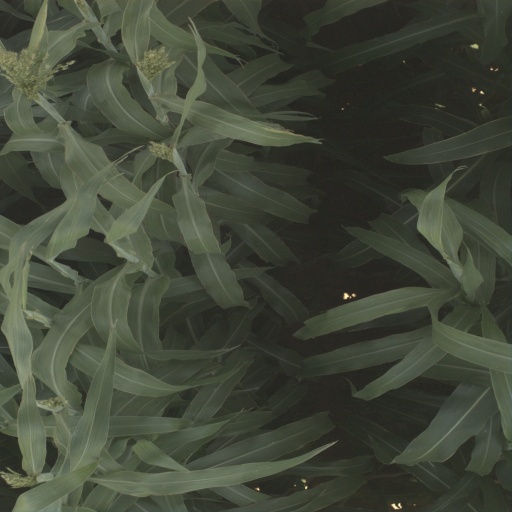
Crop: sorghum